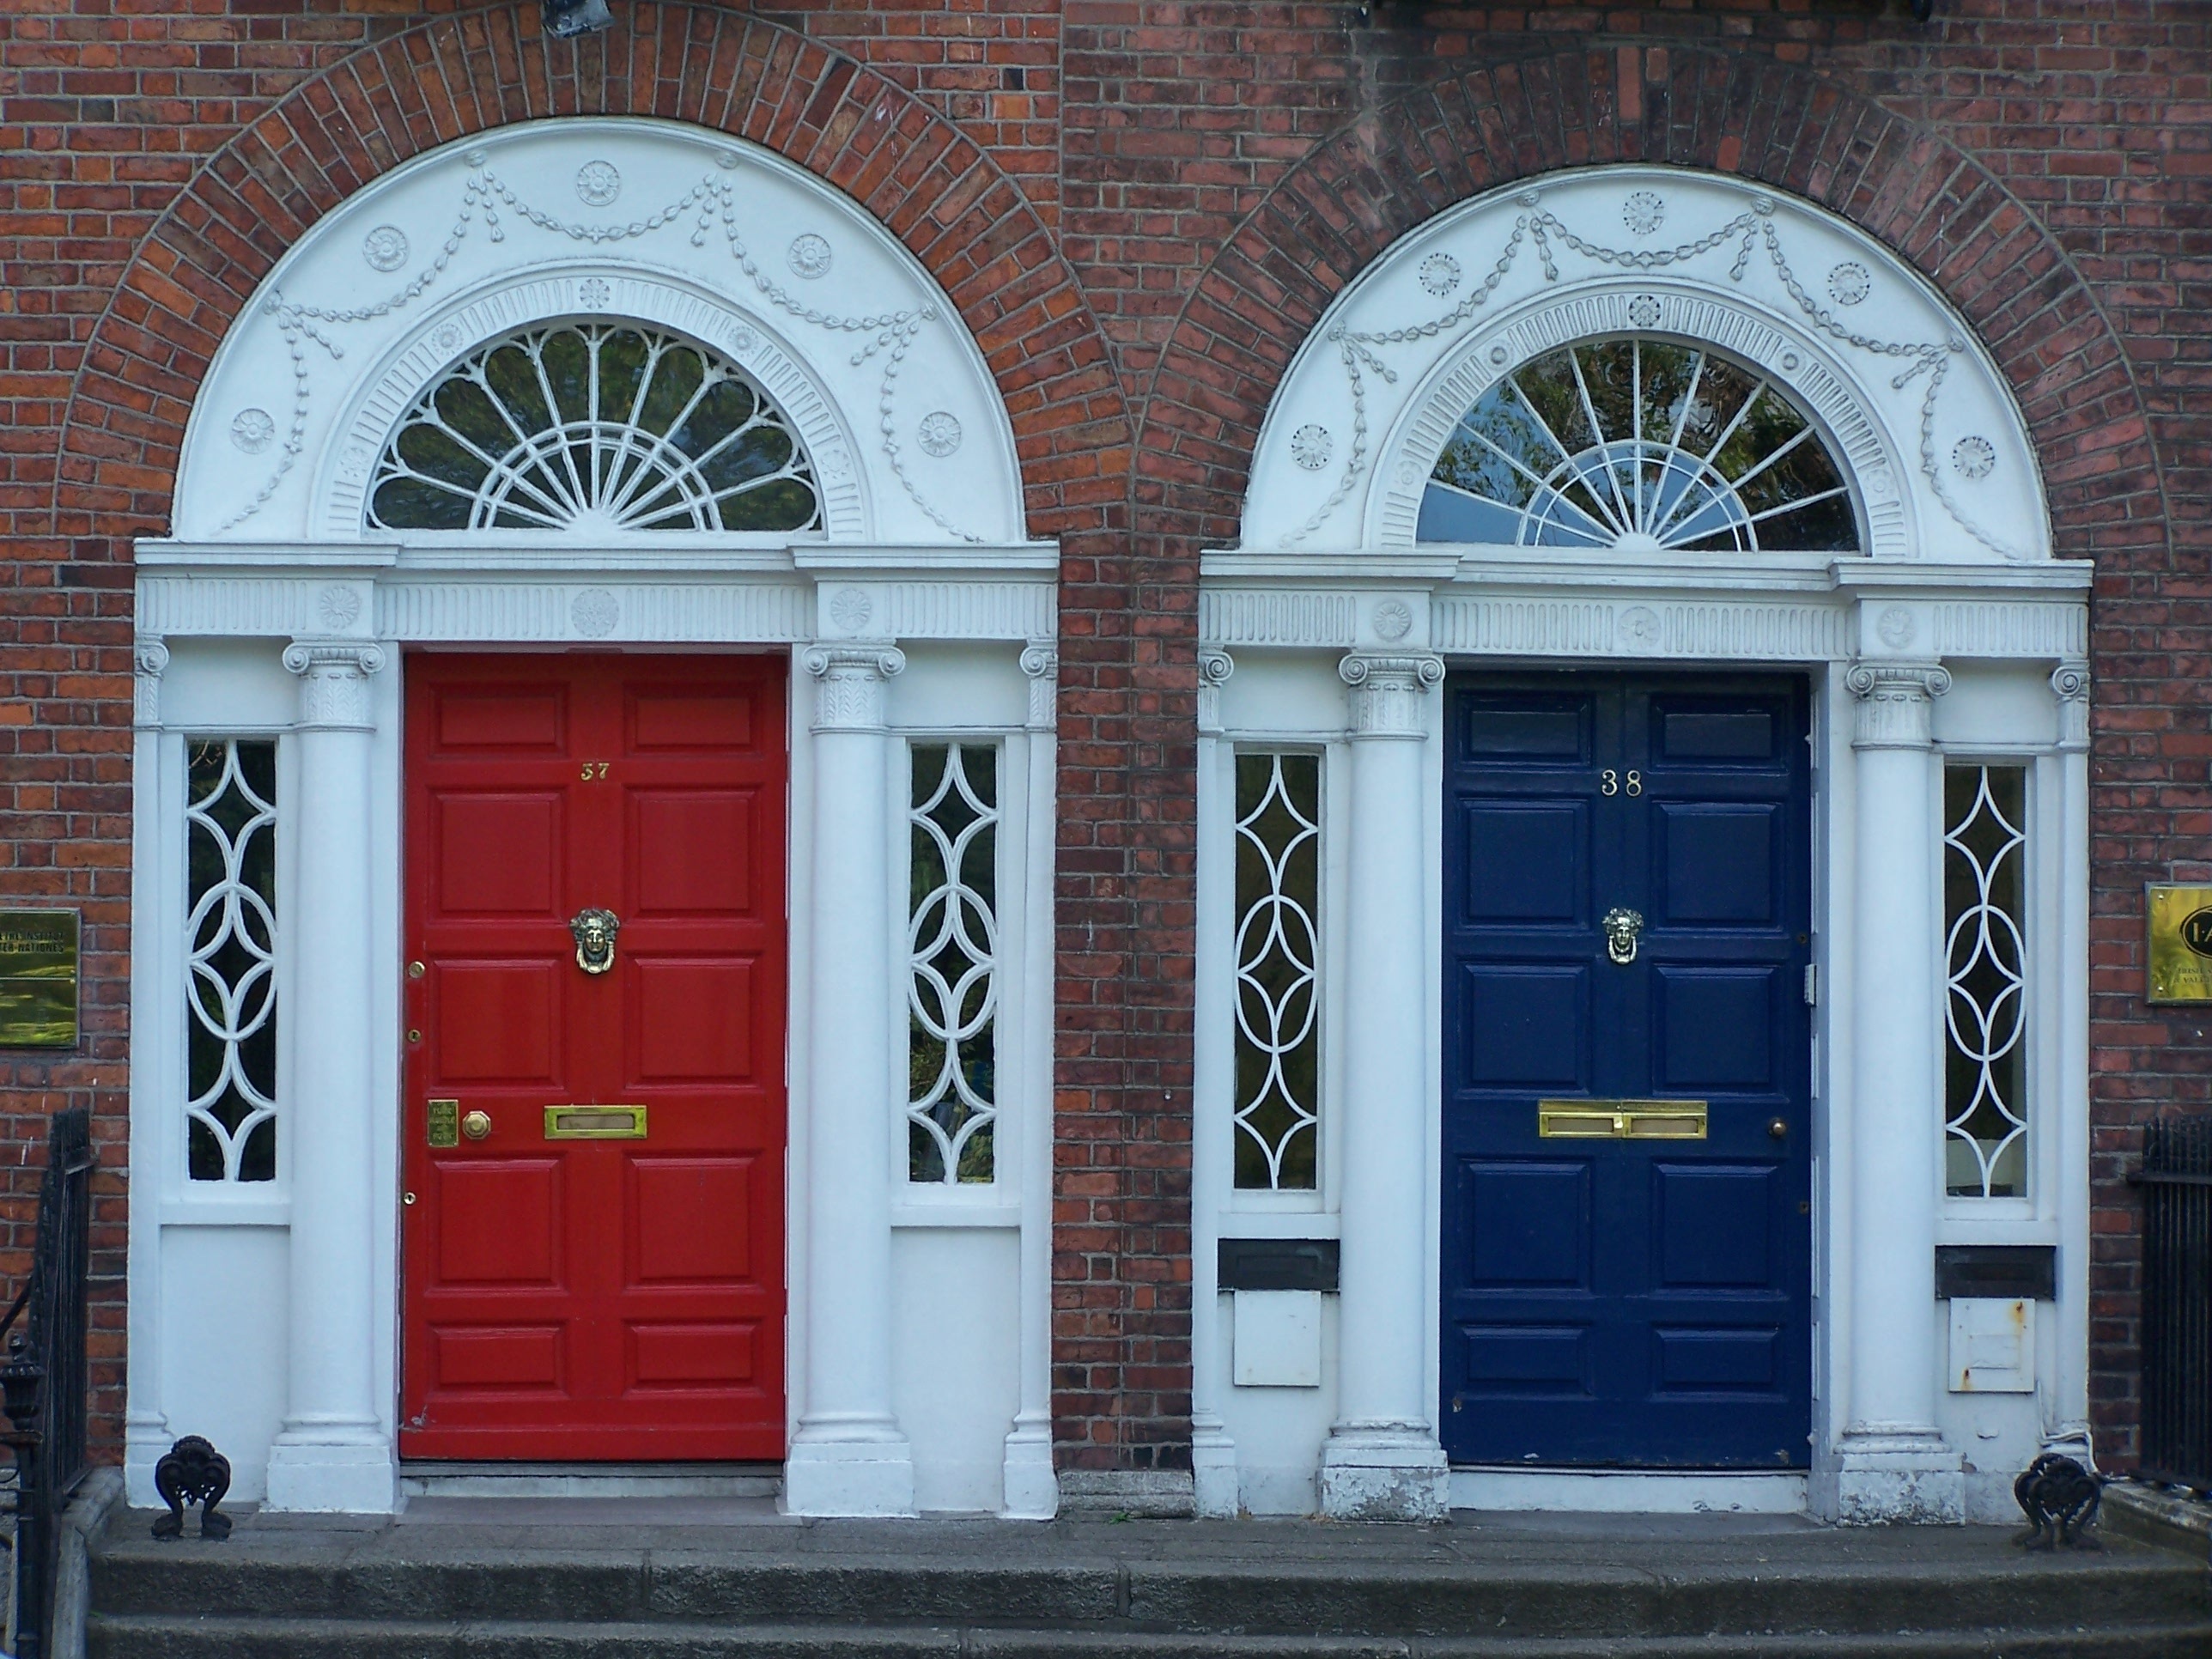
architecture, window, home, arch, facade, door, front door, doors, ireland, input, house entrance, historically, old door, dublin, entrance door, urban area